Meridiani Planum

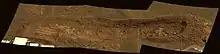
Figure 12. Trench in smooth sheet soils on the Meridiani Planum, Mars. Note, there are almost no hematite spherules or spherule fragments below the thin top layer. Basaltic soils dominate under the top-layer. Image taken on Sol 372 (2005-02-09).

The underlying soils at Meridiani Planum are similar to those at Gusev Crater, Ares Vallis, and Gale Crater; although, the levels of sulfates in Meridiani soils are noticeably higher than other locations. At Meridiani Planum, the soils are armored with a thin top layer of hematite spherules with their distinct composition (not found at Gusev Crater, Ares Vallis, and Gale Crater). This layering of spherules (and spherule fragments) on top, with basaltic soils below, is shown in Figure 12.